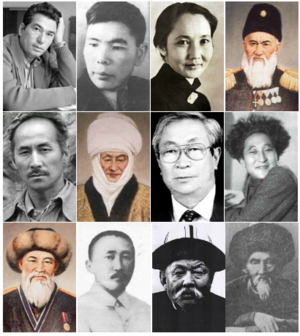
Les Kirghizes ou Kirghiz sont un peuple de langue turque résidant au Kirghizistan et dans les régions frontalières du Tadjikistan et de l'ouest de la Chine.